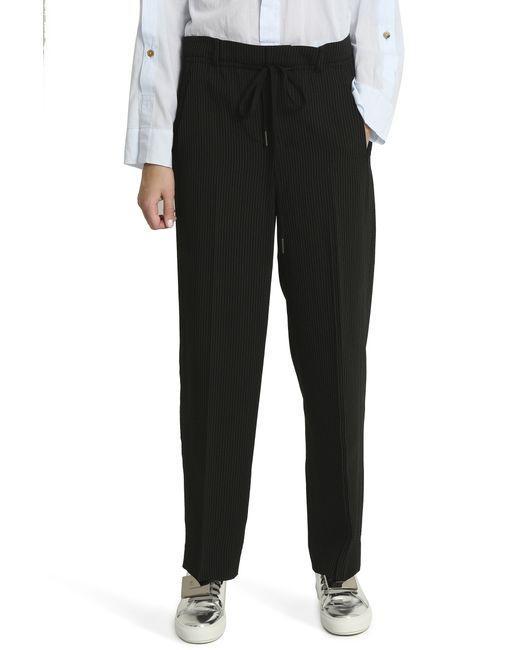
Slim Fit stylische schwarze Hose für Damen